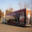
Label: truck